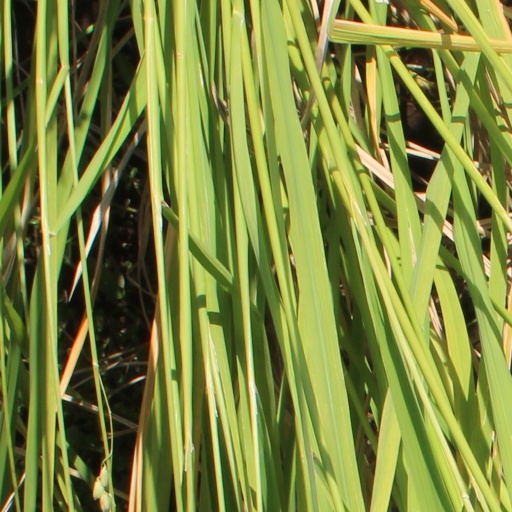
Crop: rice